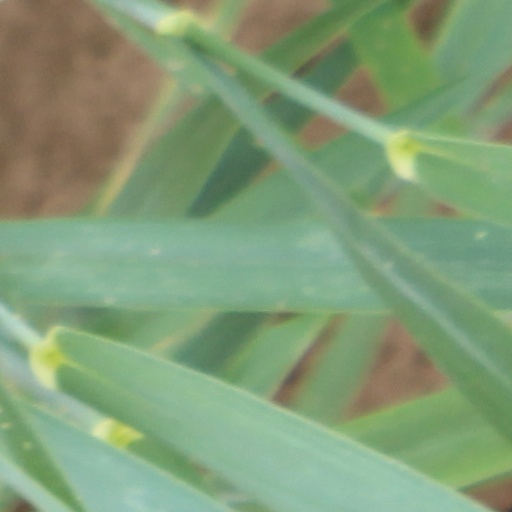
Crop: wheat